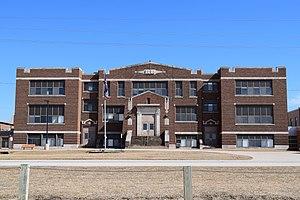
La ville américaine de Dunkerton est située dans le comté de Black Hawk, dans l’État de l’Iowa. Lors du recensement de 2010, elle comptait 852 habitants.